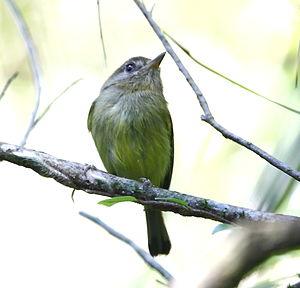
Le Todirostre de Kaempfer est une espèce de passereau de la famille des Tyrannidae.